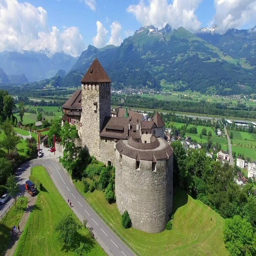
Vaduz Castle